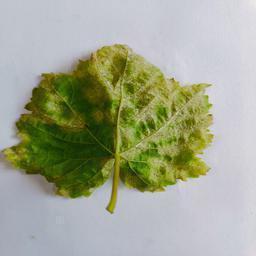
Label: Downy Mildew